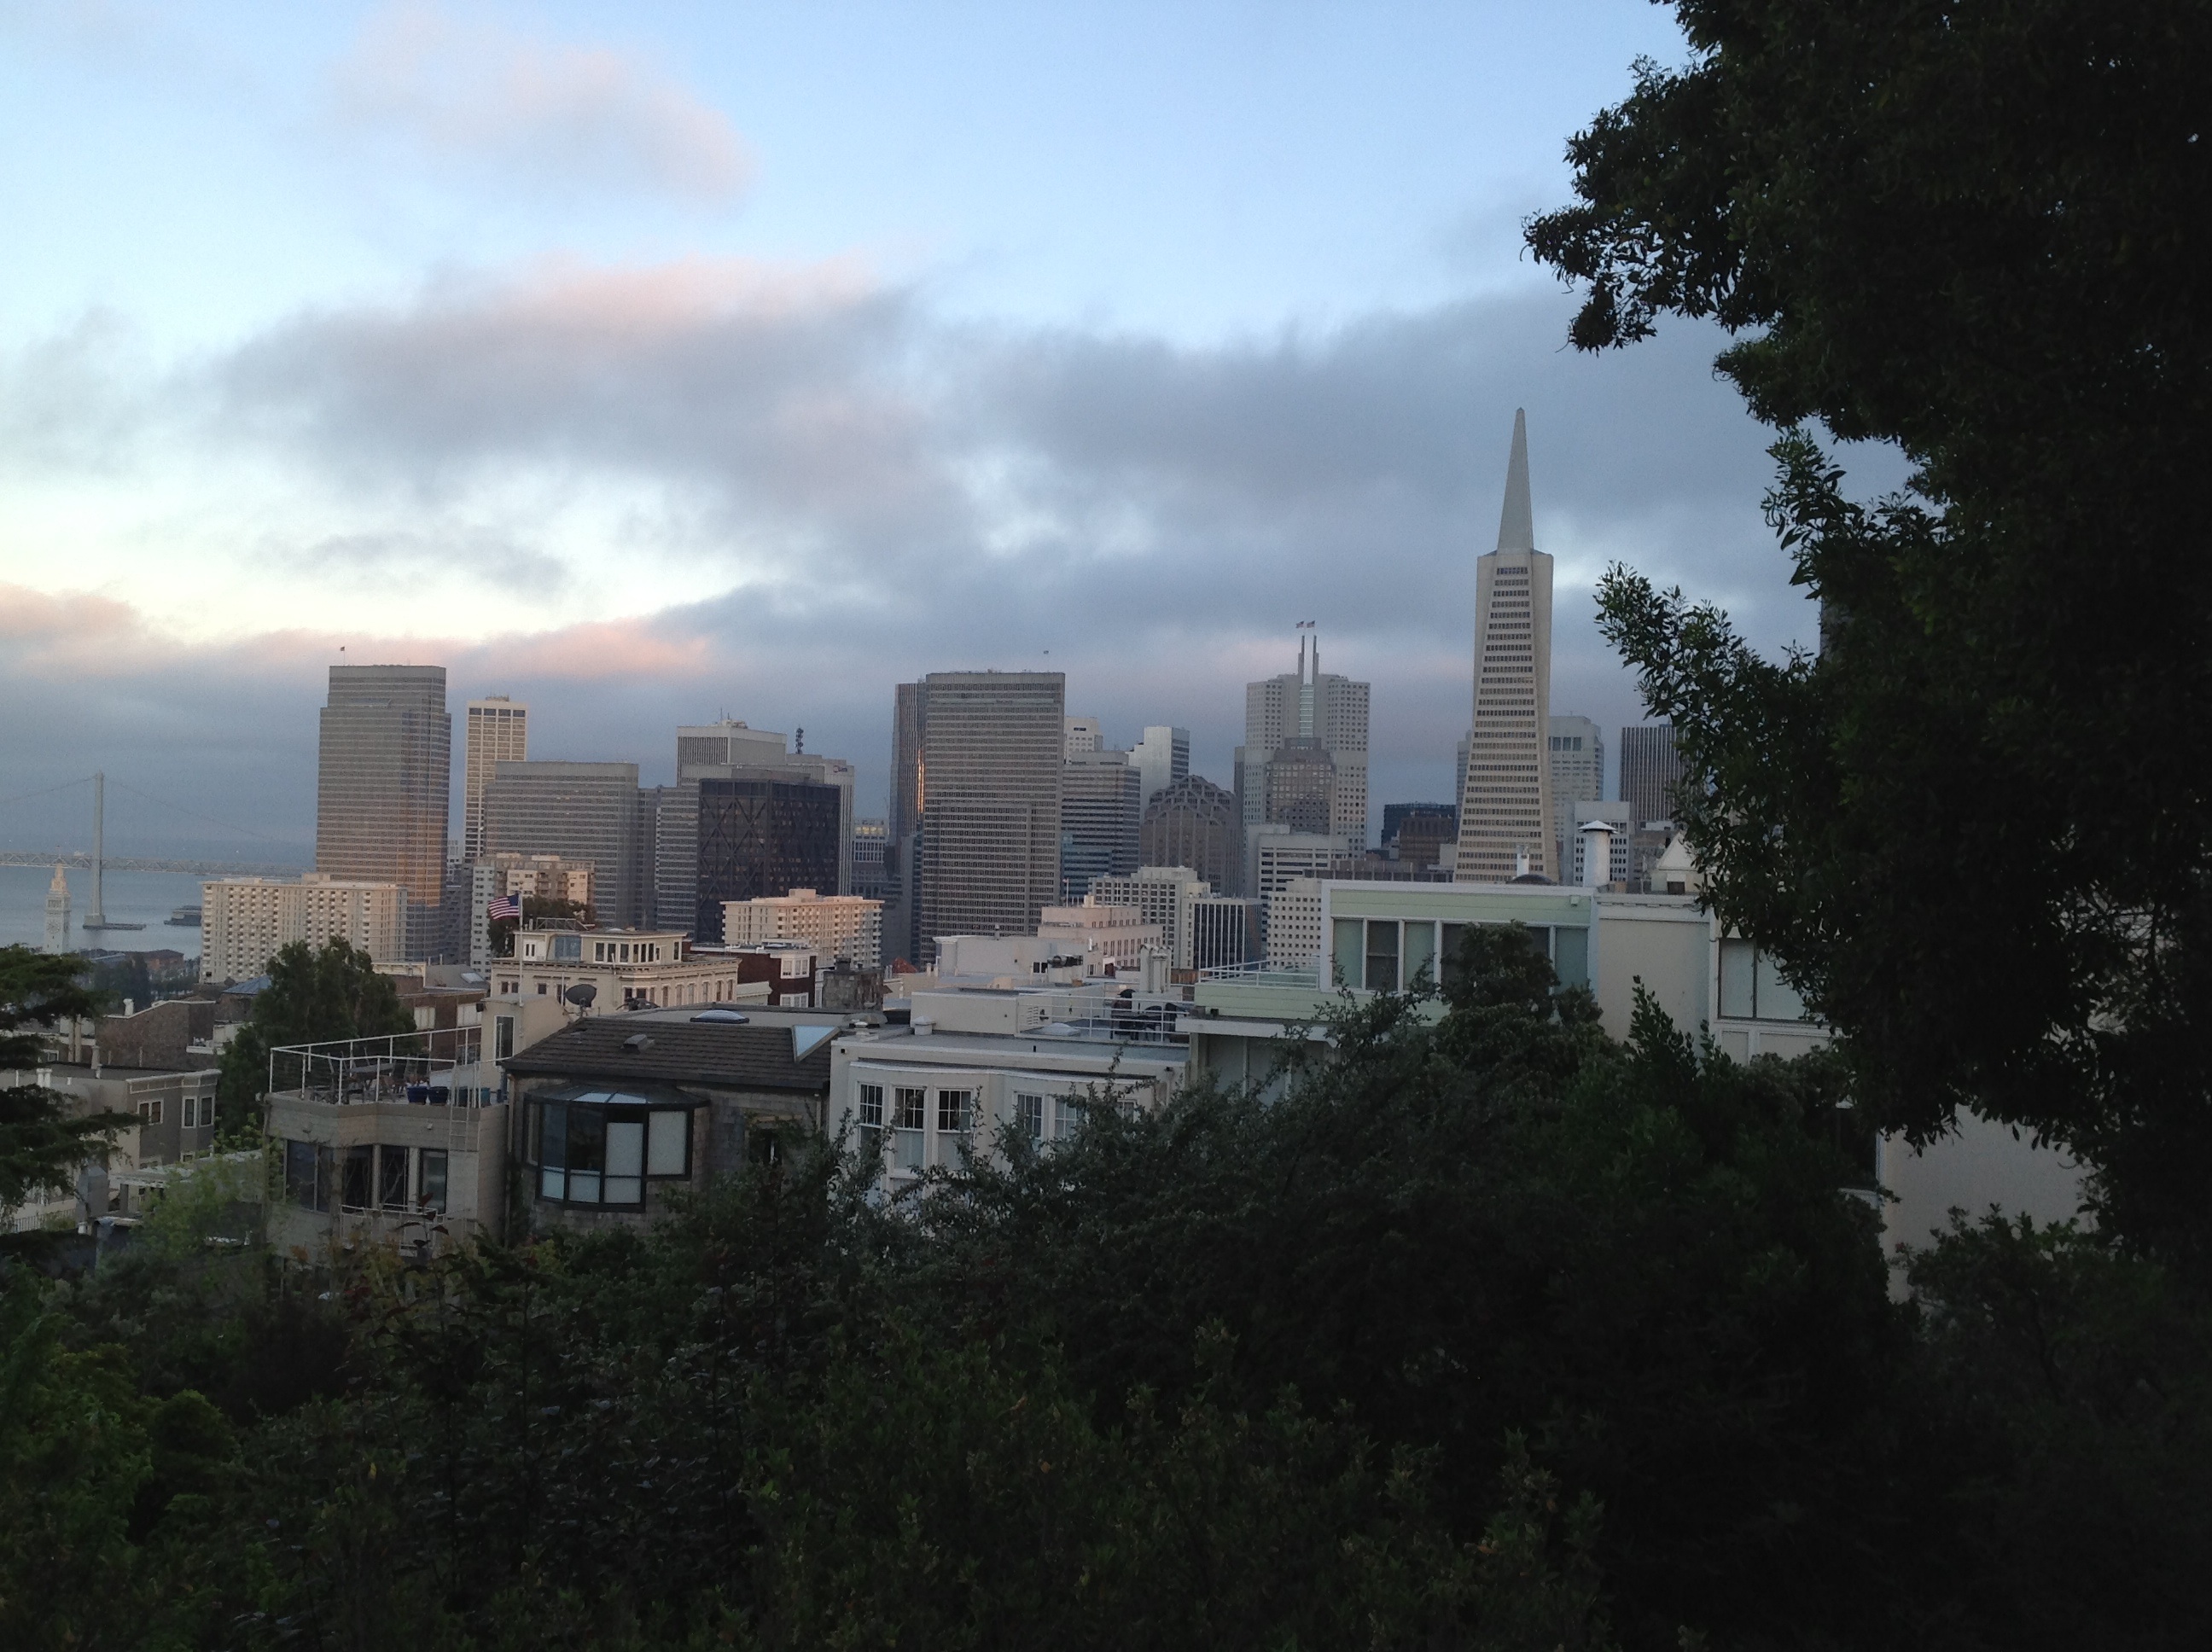
tree, horizon, cloud, sky, skyline, morning, city, skyscraper, cityscape, downtown, dusk, evening, haze, landmark, tower block, urban area, residential area, atmospheric phenomenon, human settlement, atmosphere of earth